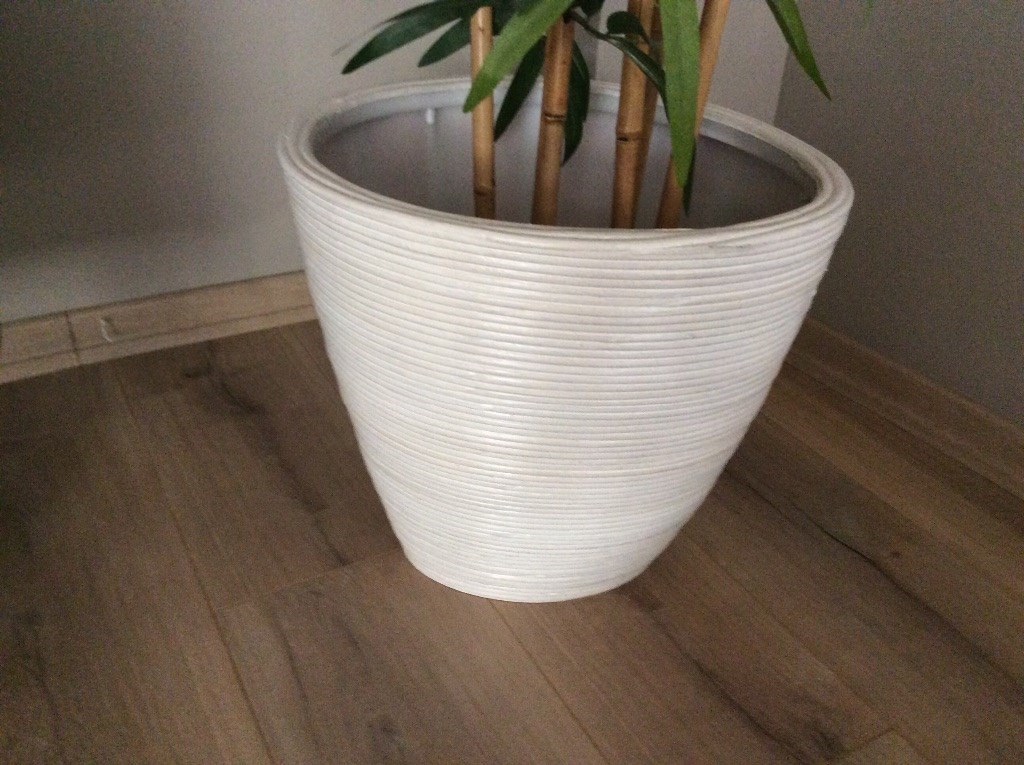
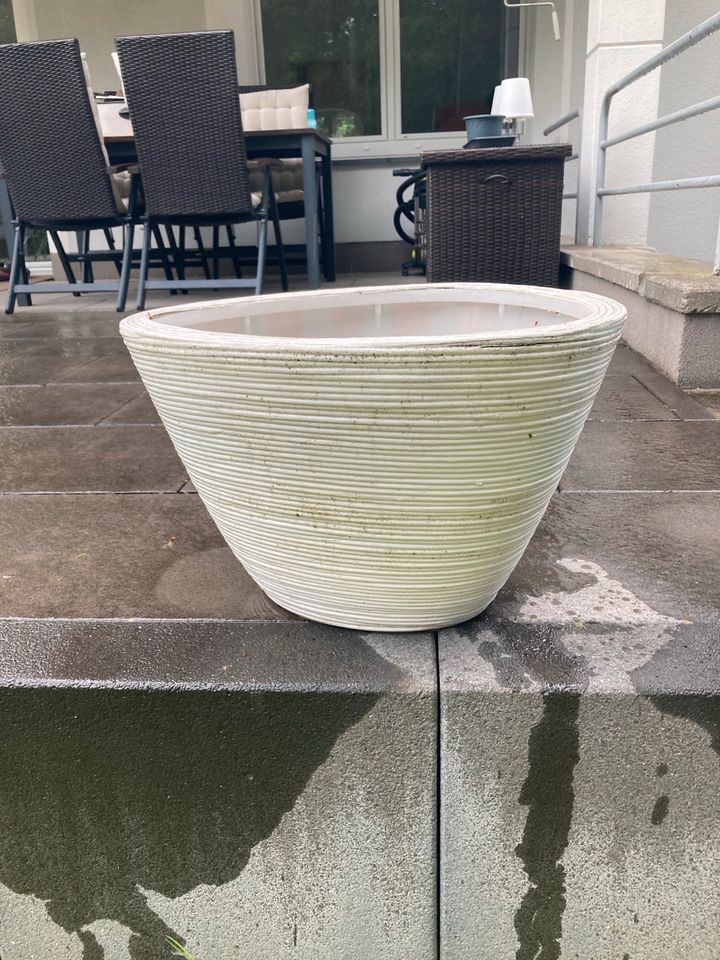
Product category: misc
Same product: yes